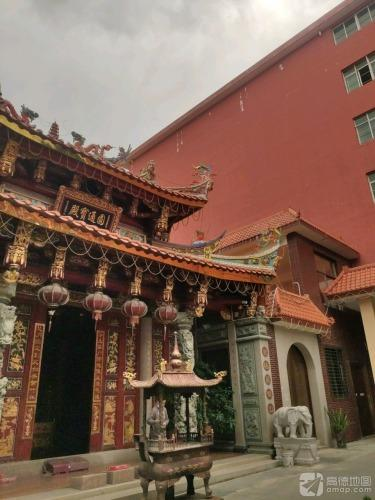
地标名称：适南亭净慧寺
所在城市：泉州市·晋江市